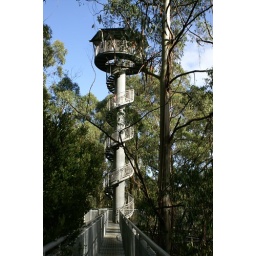
On the Otway walk way the viewing platform which is 50m above the forest floor